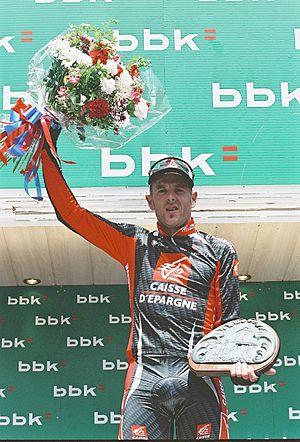
La Bicyclette basque est une course cycliste par étapes disputée au Pays basque, en Espagne. Elle est créée en 1952 sous le nom de Grand Prix de la Bicicleta Eibarresa. De 1969 à 1973, elle fusionne avec le Tour du Pays basque. Elle prend son nom actuel en 1991.